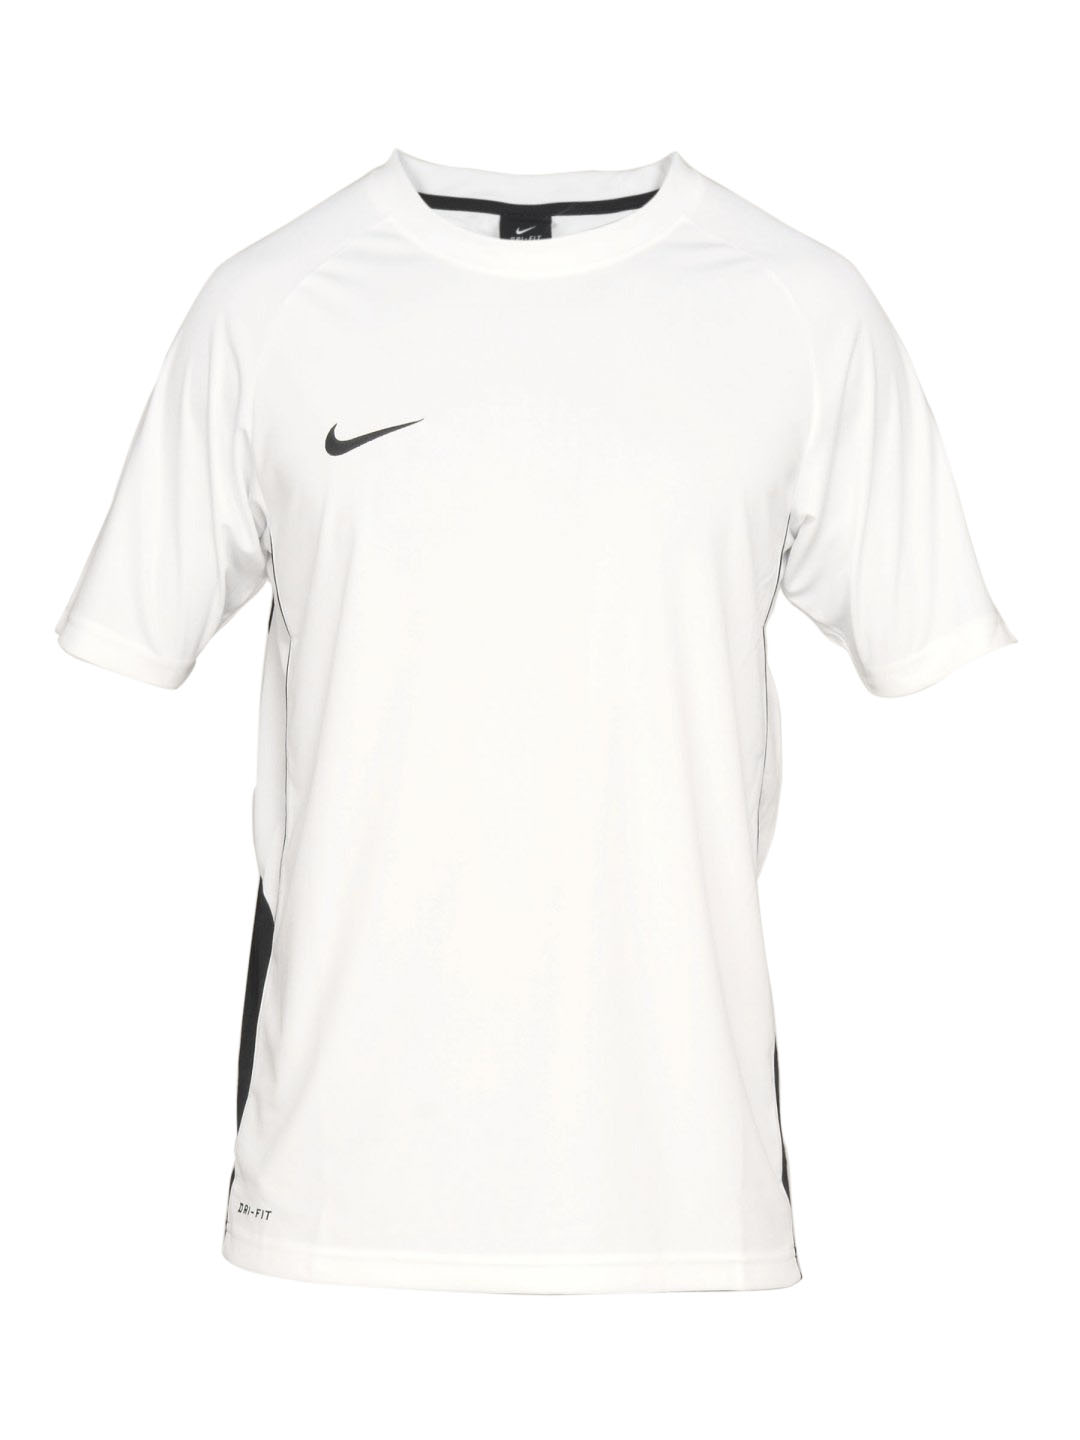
Nike Men's Team Poly White T-Shirt
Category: Apparel / Topwear / Tshirts
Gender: Men
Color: White
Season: Summer 2011
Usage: Sports